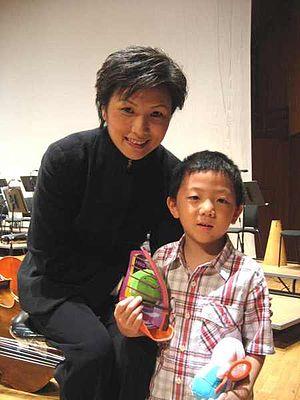
Yip Wing-sie est un chef d'orchestre hongkongaise.